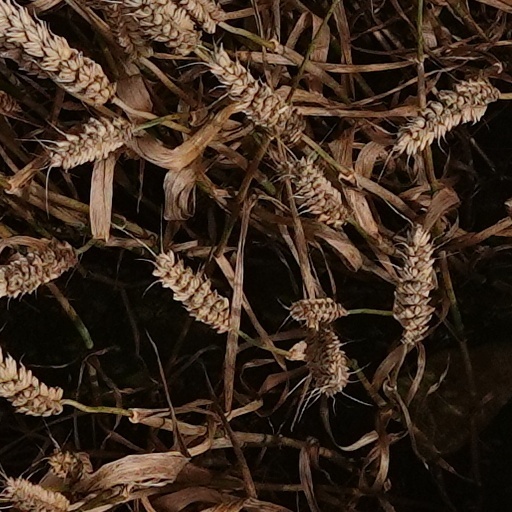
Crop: wheat